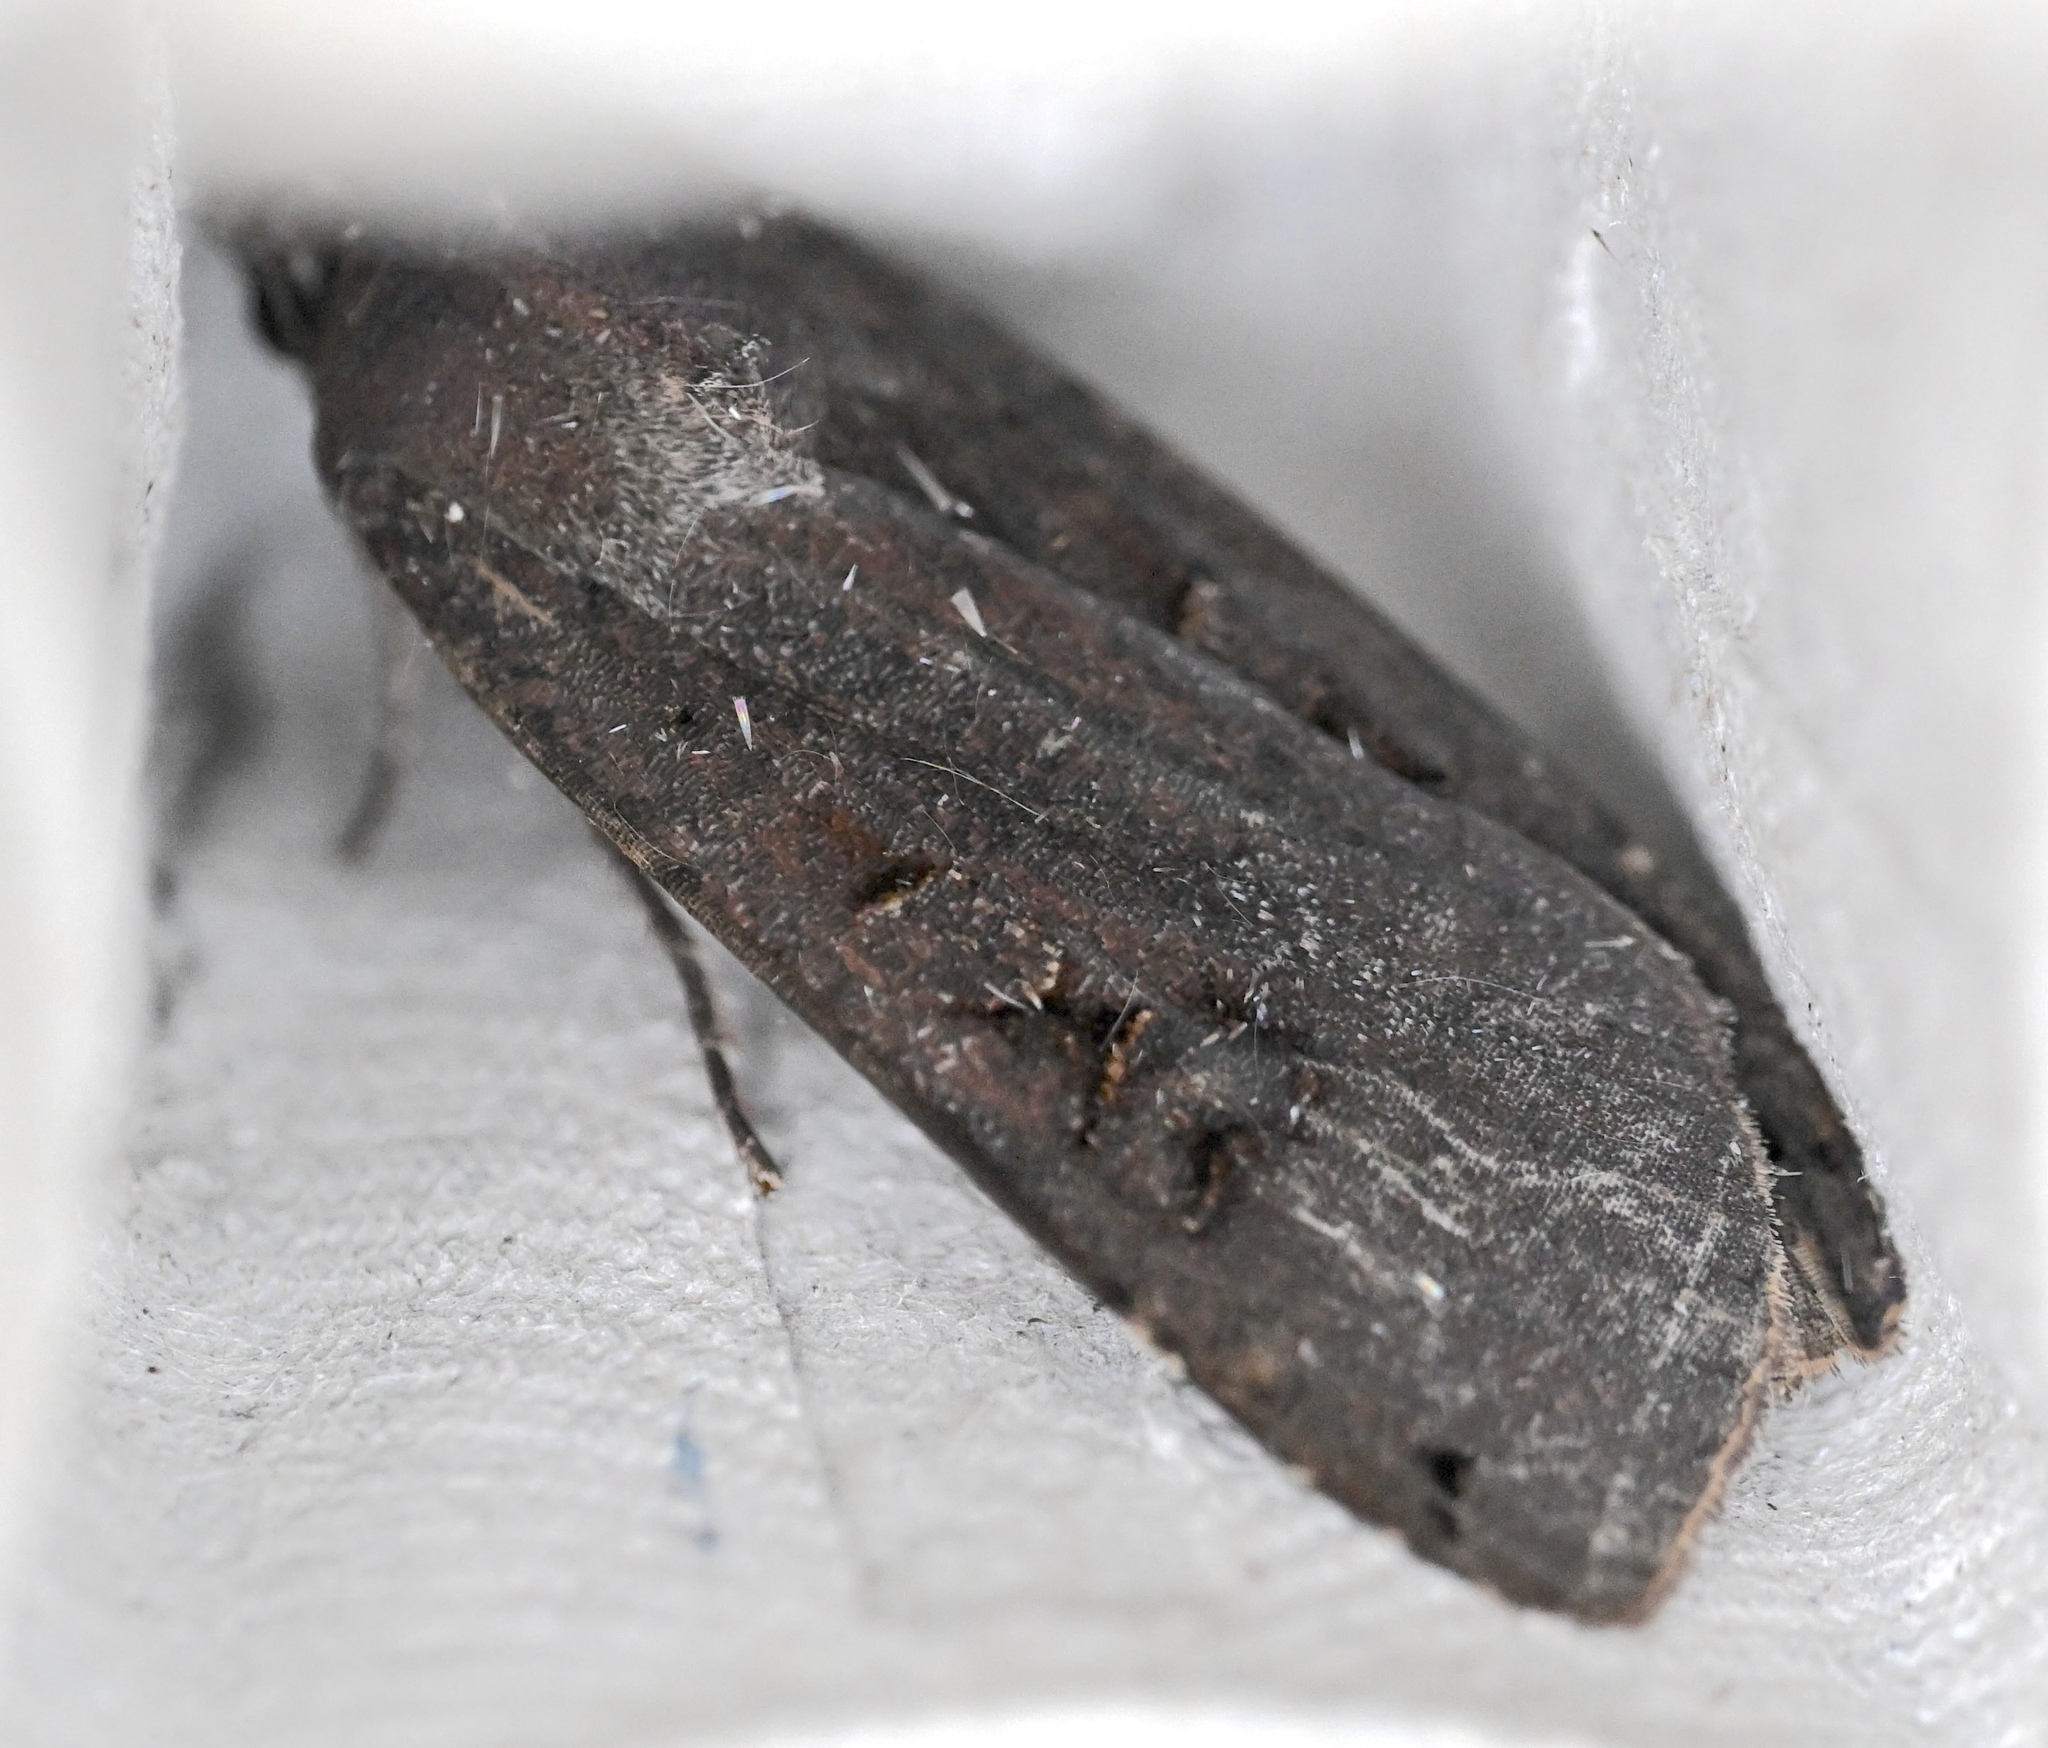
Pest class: cutworms